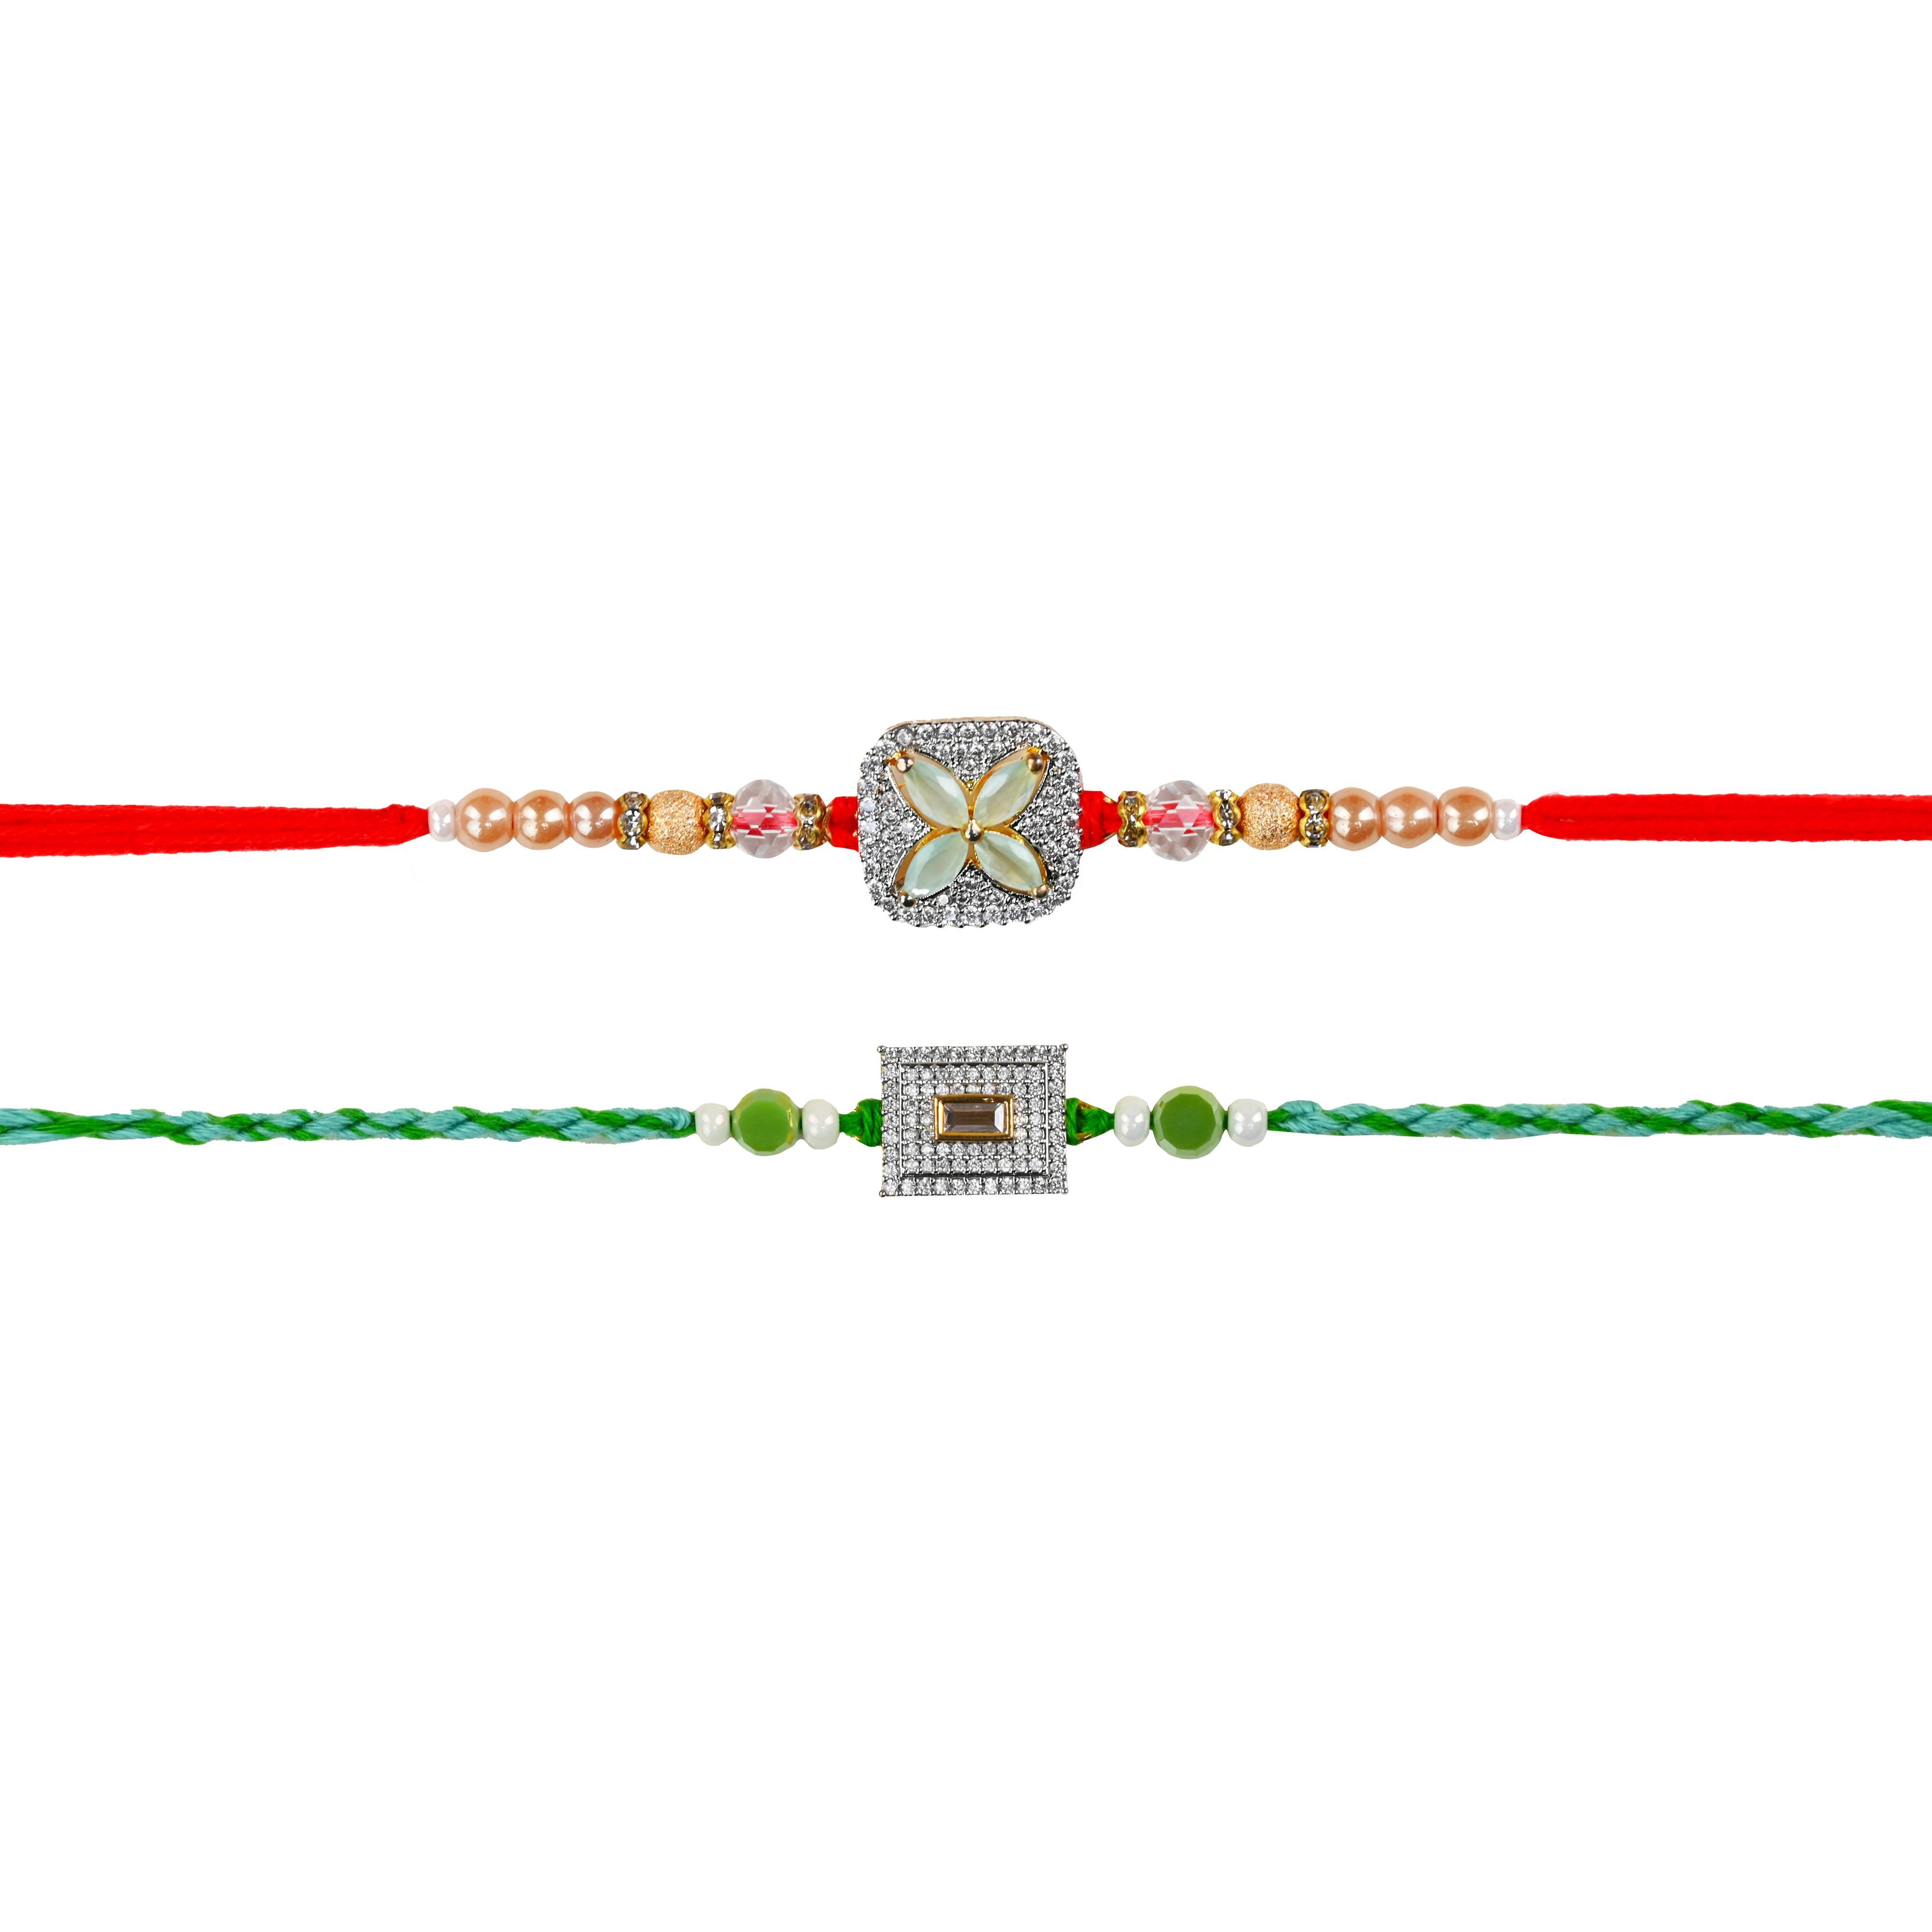
The Stone Aisle Premium Beautiful Designer Set of 2 American Diamond AD Rakhi for Brother and Sister
Type: Rakhis
Brand: The Stone Aisle
Price: Rs. 749
 Celebrate the eternal bond of love and protection with The Stone Aisle Divine Bond Rakhi Collection. Our exquisite range of Rakhis is handcrafted with precision and love, making every piece a perfect symbol of the sacred bond between siblings.
Features: Premium Quality Materials: Each Rakhi is made using high-quality materials like silk threads, beads, stones, and embellishments, ensuring durability and elegance.,Handcrafted with Love: Our Rakhis are meticulously handcrafted by skilled artisans, blending traditional designs with modern aesthetics.,Variety of Designs: From classic traditional patterns to trendy contemporary styles, our collection caters to all tastes and preferences.,Eco-Friendly Packaging: We are committed to sustainability. Our Rakhis come in eco-friendly packaging, making them a thoughtful gift for your loved ones and the environment.,Perfect for All Ages: Whether it's for your little brother, elder sibling, or cousin, we have designs that suit all age groups and personalities.